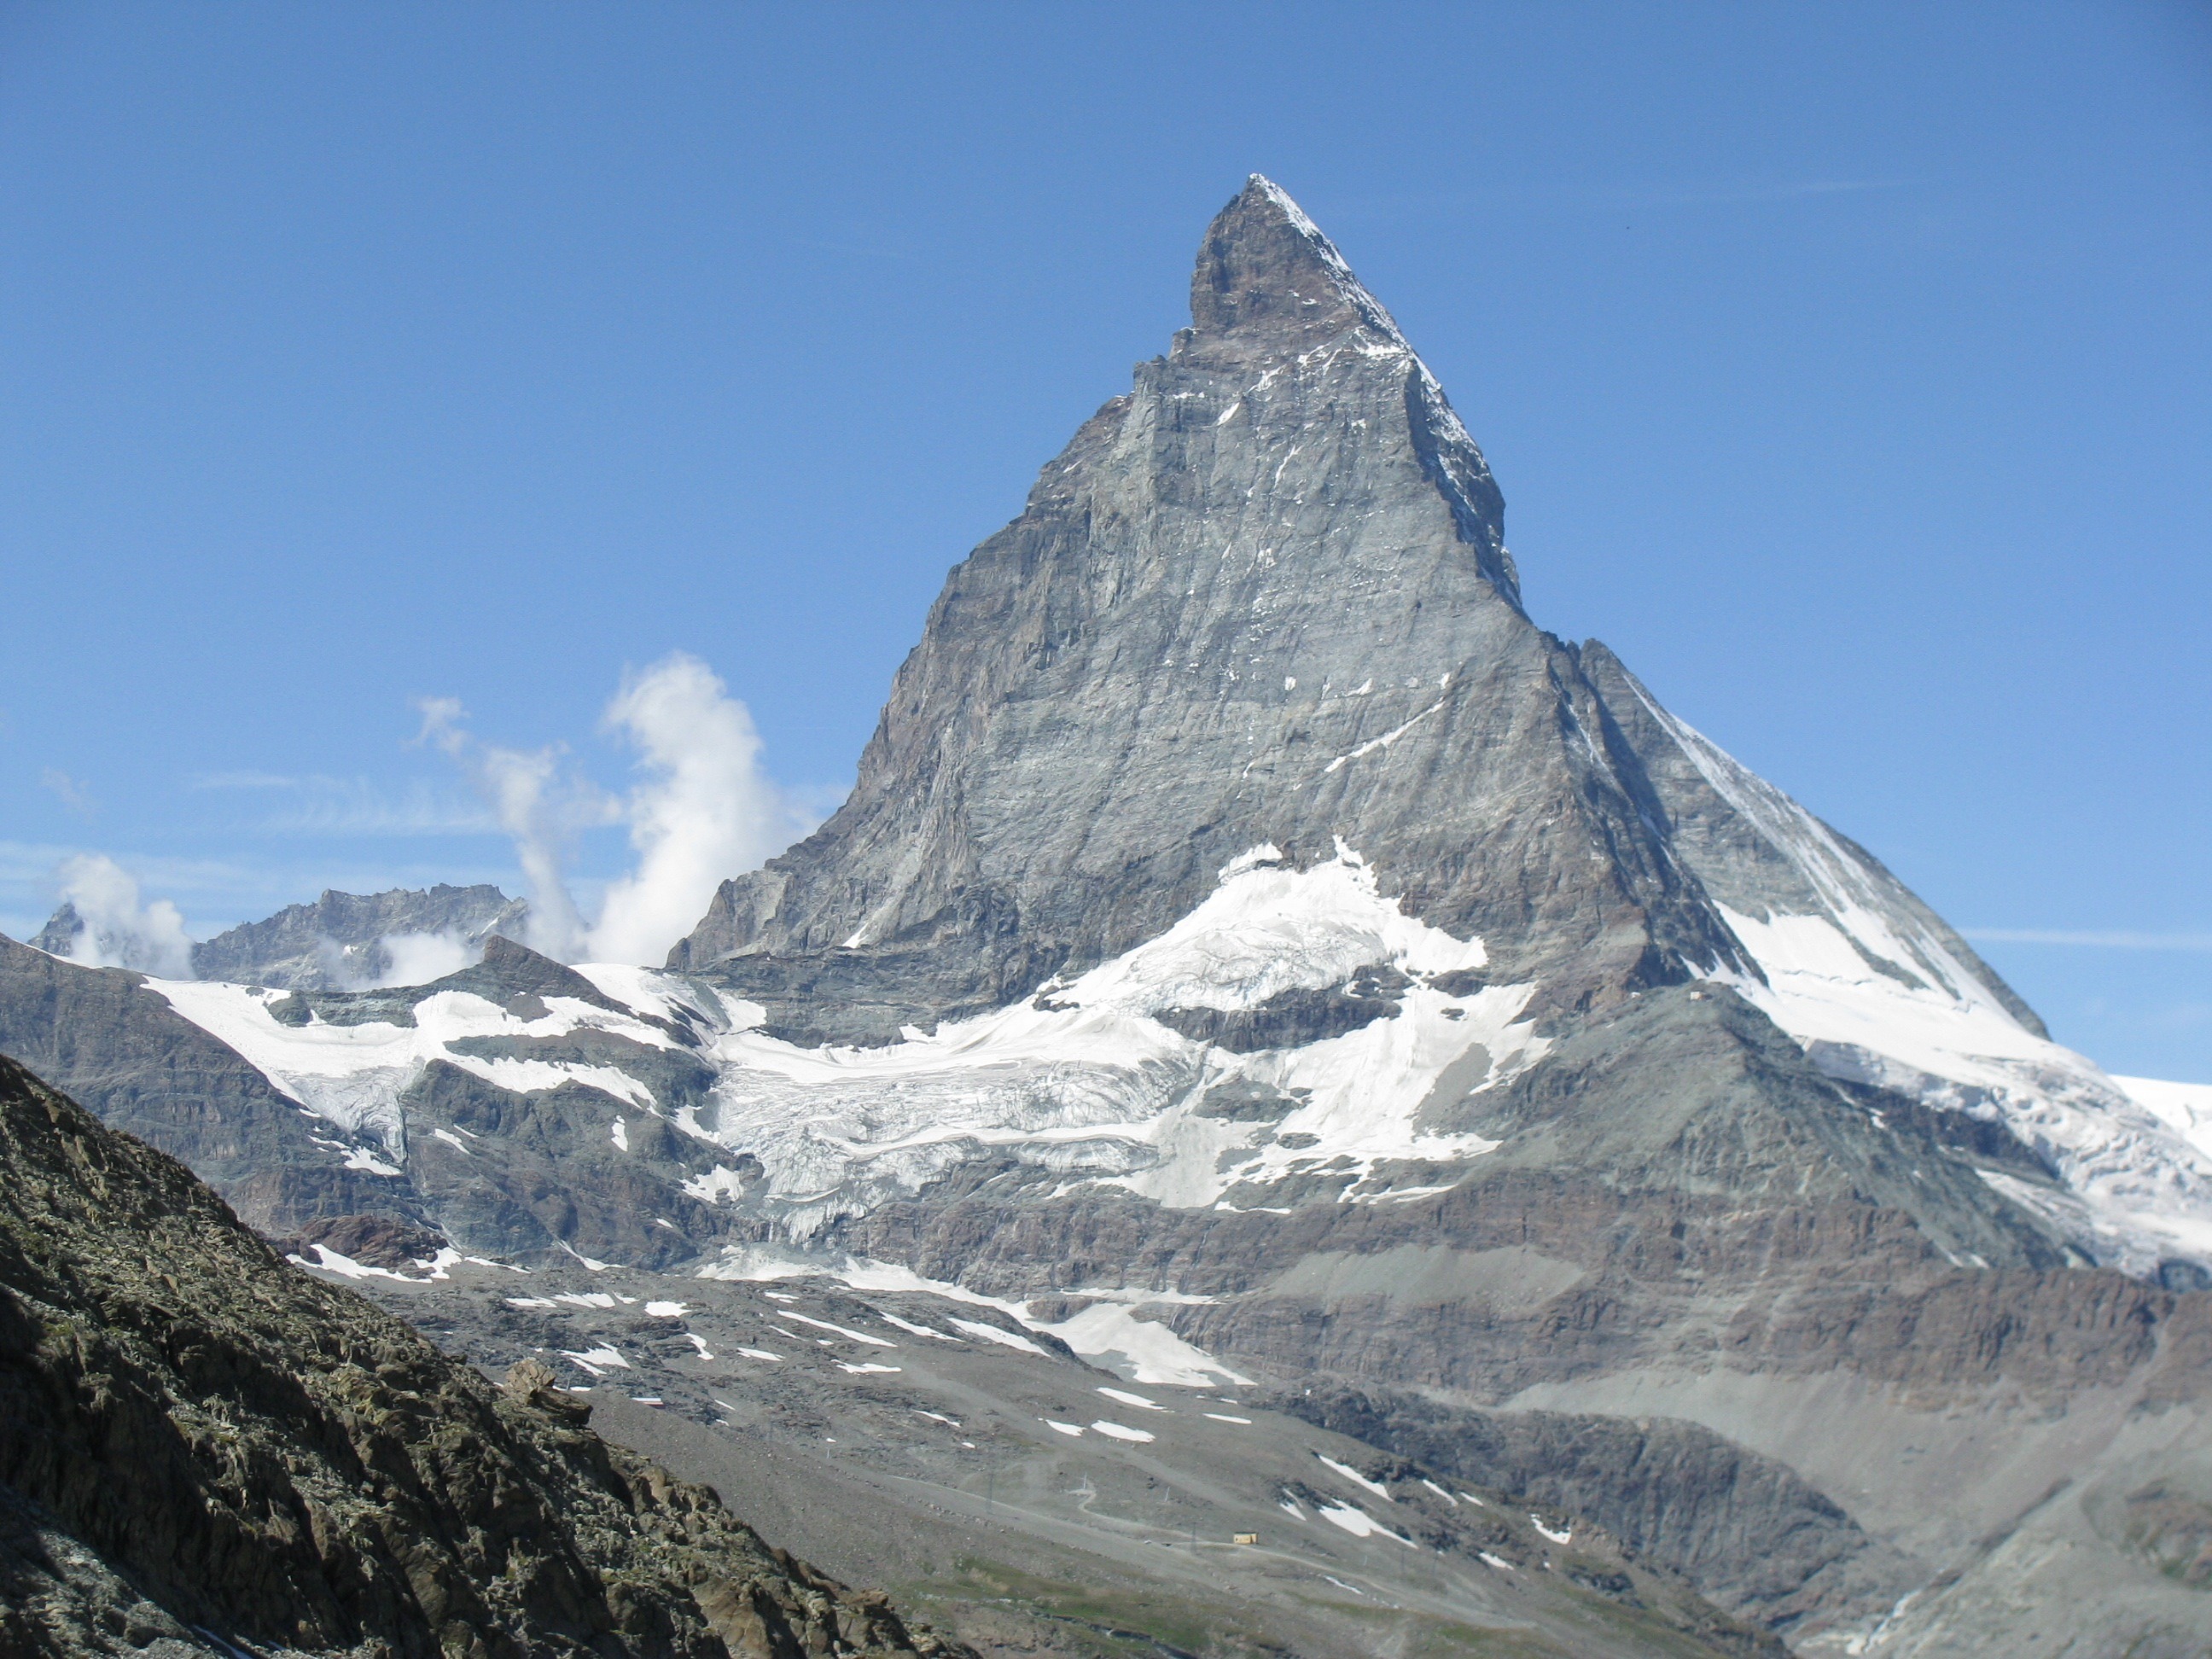
landscape, mountain, snow, sky, adventure, mountain range, alpine, ridge, summit, clouds, massif, mountains, alps, plateau, switzerland, fell, cirque, moraine, landform, stratovolcano, mountain pass, matterhorn, geographical feature, mountainous landforms, glacial landform